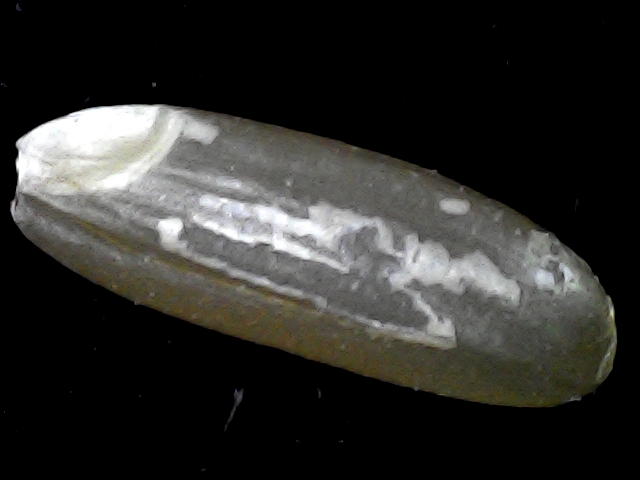
Rice variety: BR23